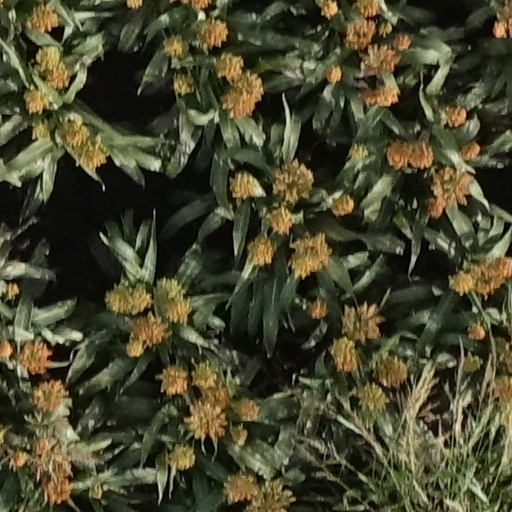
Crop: sorghum